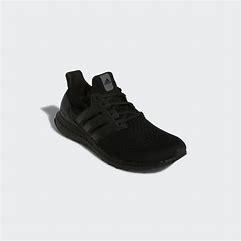
Brand: Adidas
Model: Ultraboost 5 DNA